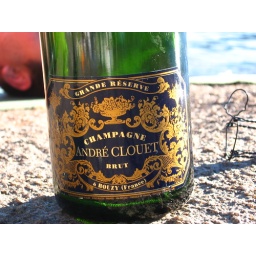
trip to the island in the lake to drink Champagne and (gulp) sign divorce papers. Sigh.